2010 Russian wildfires

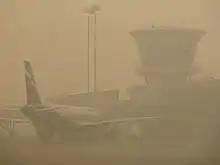
Smoke in Sheremetyevo 7 August 2010.

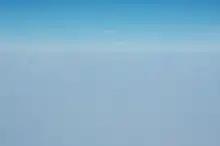
The upper border of the smoke layer (7–8 km) above the Moscow region.

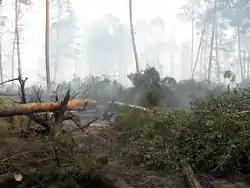
Front end of forest forest-peat fire fighting near Roshal town (Shatursky District) on 13 August 2010.

Emergency officials registered 853 outbreaks of fire by 7 August, including 32 peat fires, with a total area of , in which 244 islands of fire were put out, and 290 new fires sprung up.